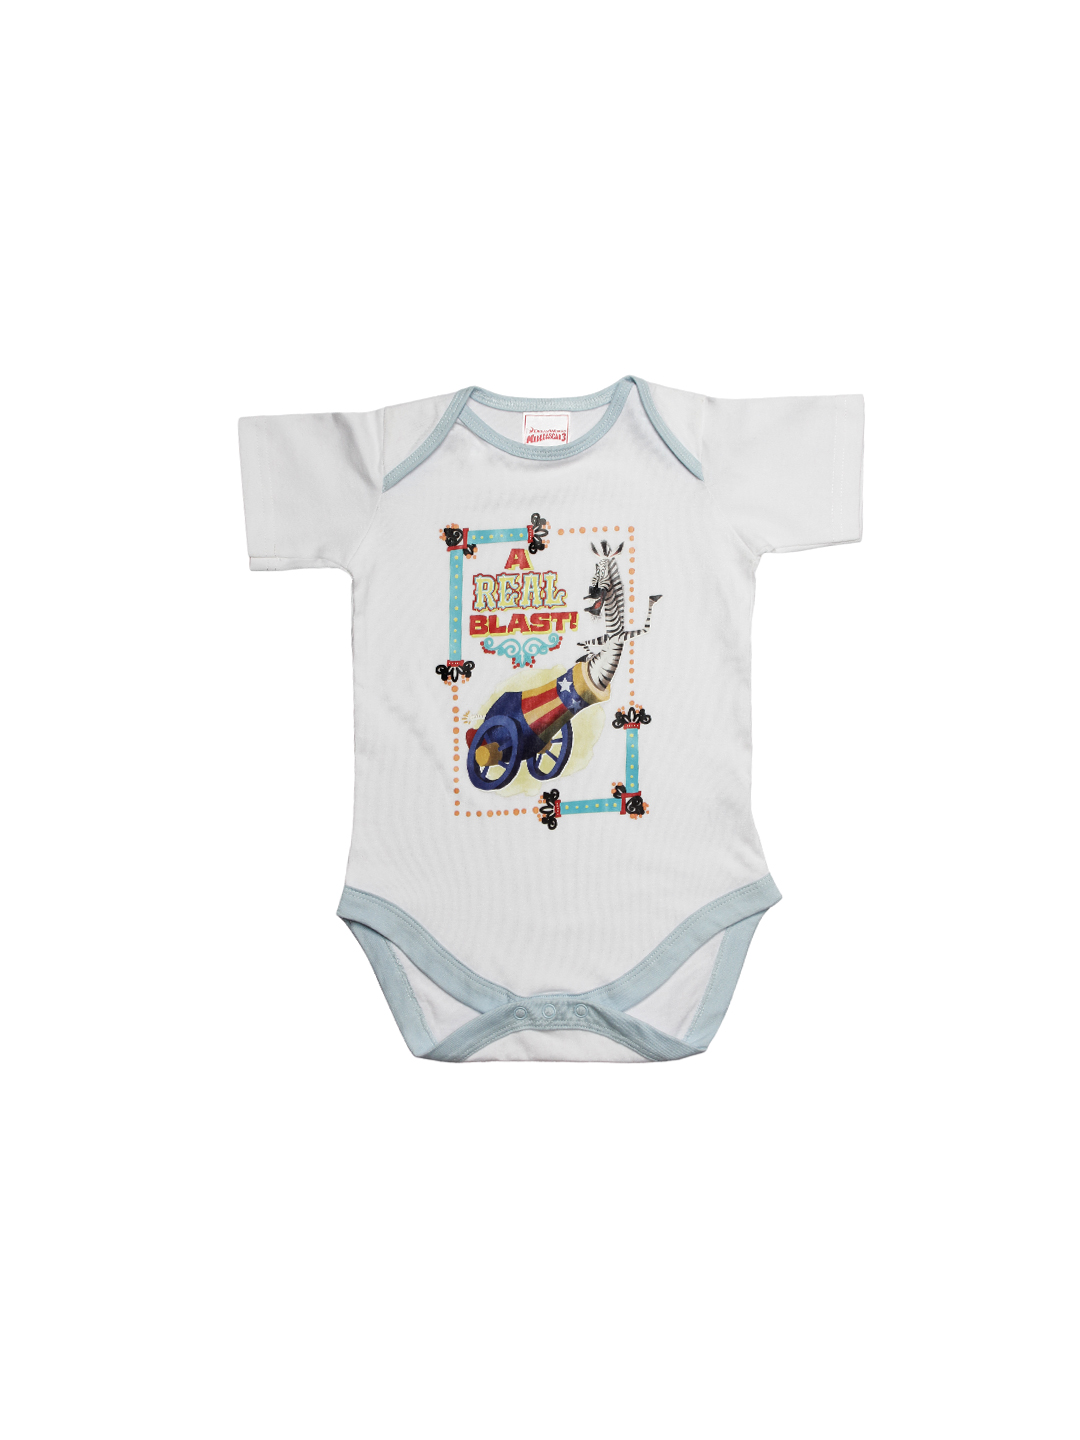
Madagascar3 Infant Boys White Snapsuit Romper
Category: Apparel / Topwear / Rompers
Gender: Boys
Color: White
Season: Summer 2012
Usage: Casual